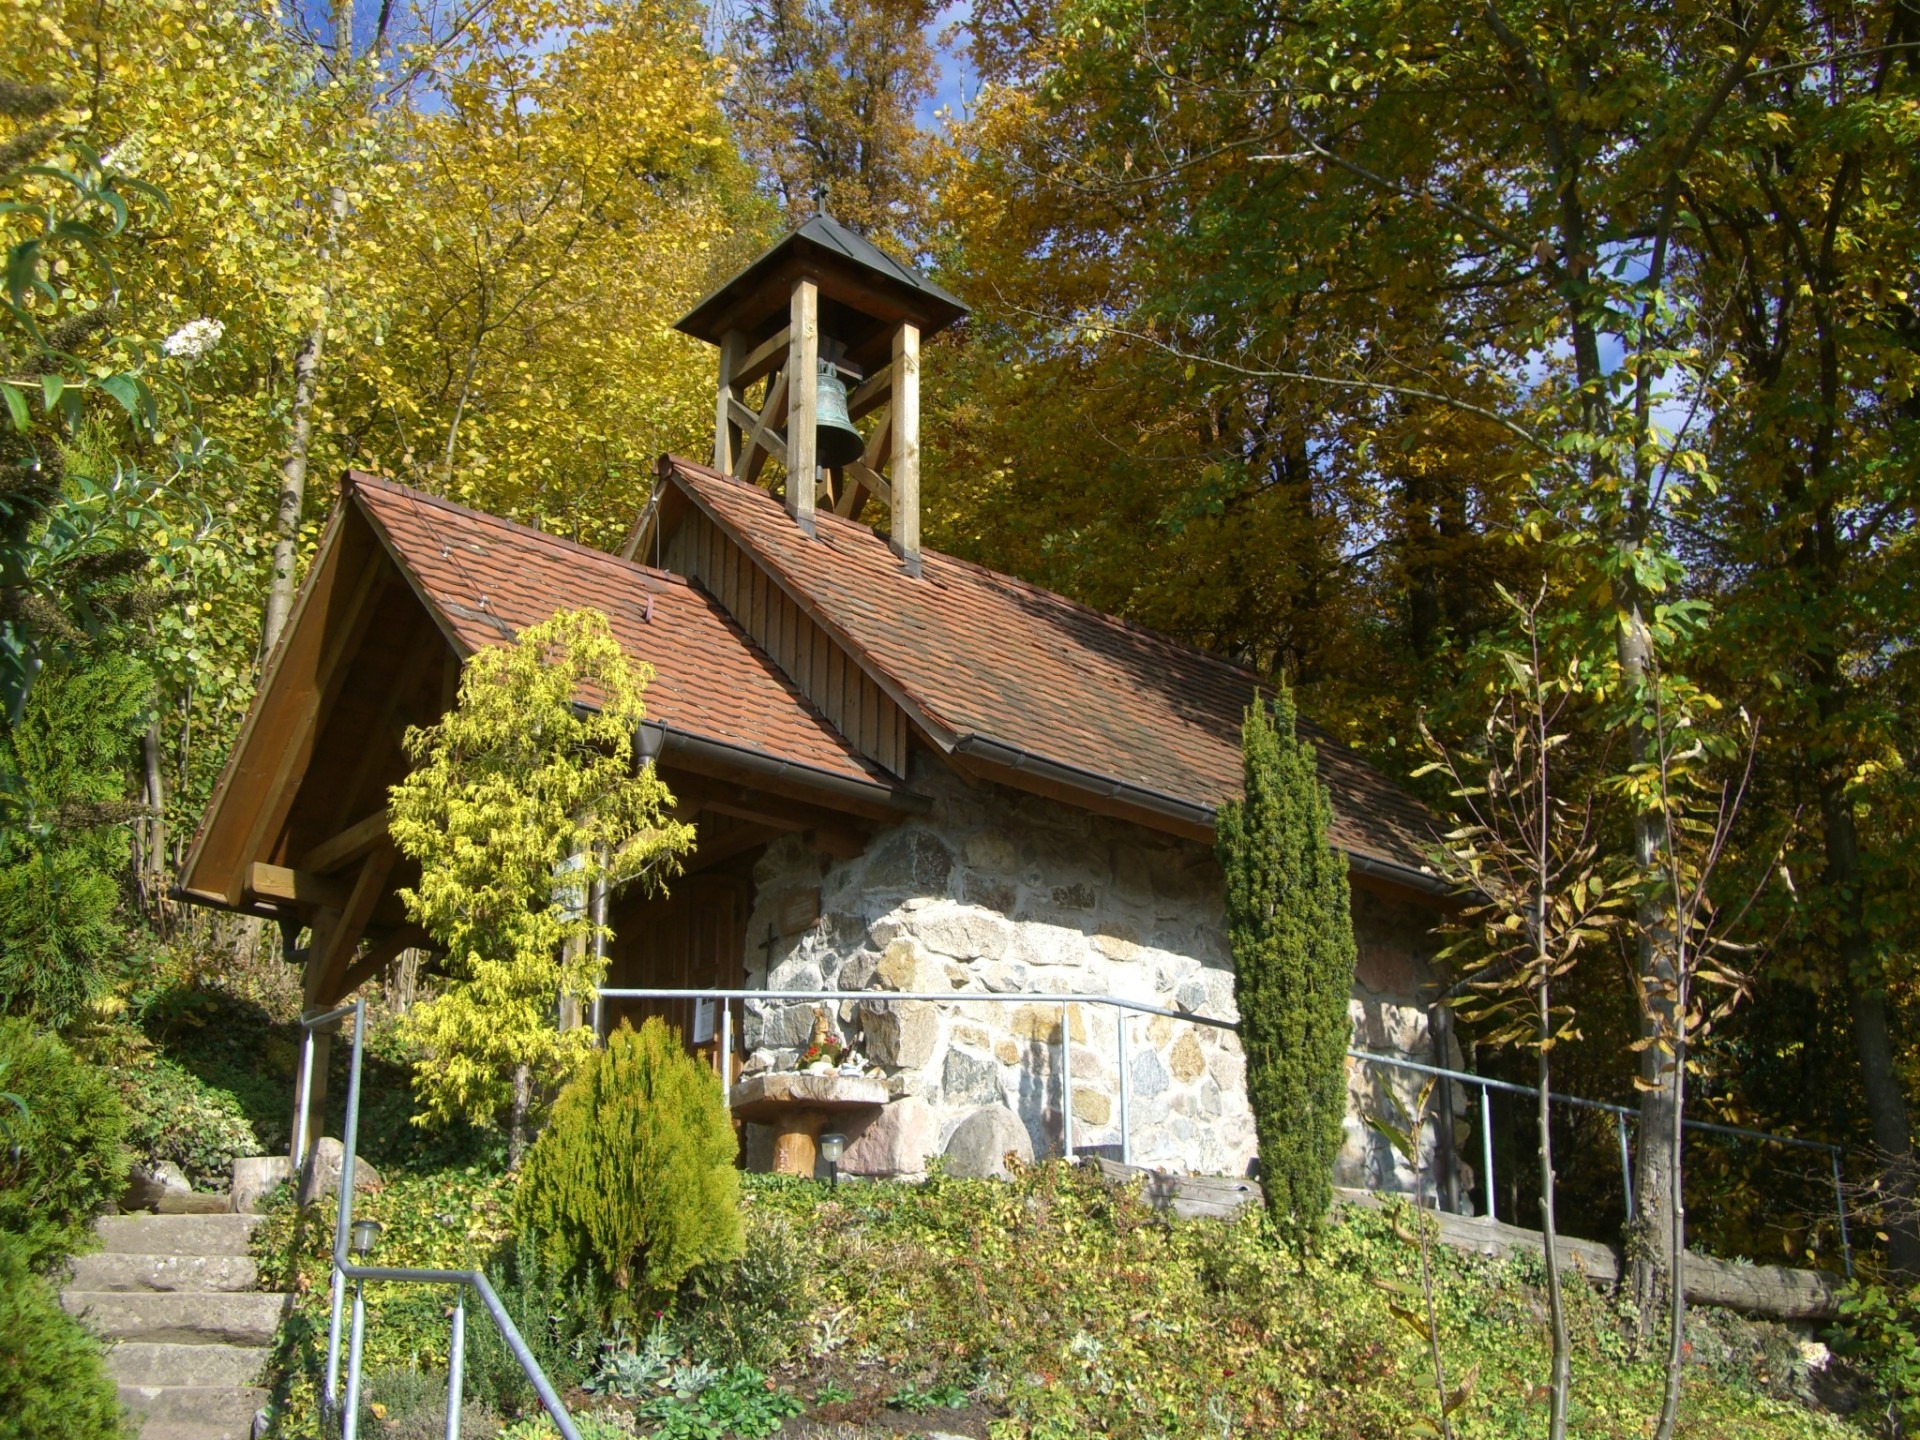
villa, house, building, home, village, cottage, property, chapel, place of worship, farmhouse, shrine, estate, log cabin, gengenbach, real estate, rural area, forest chapel, porziuncola chapel